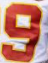
Number: 9